V V Brown

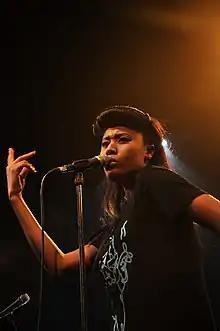
Brown performing in 2008 at the Bristol O2 Academy

Vanessa Brown (born 24 October 1983), known professionally as VV Brown, is a British indie pop singer-songwriter, model and record producer.